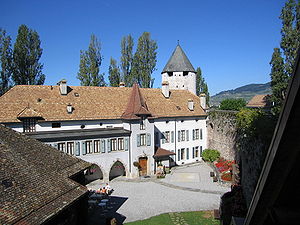
La Tour-de-Peilz
La Tour-de-Peilz er en by i det vestlige Schweiz, med 11.829 indbyggere. Byen ligger i Kanton Vaud, ved bredden af Genevesøen.